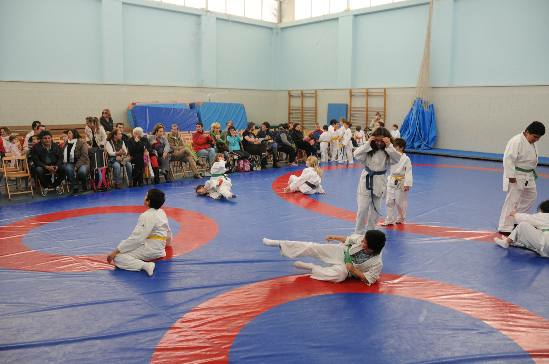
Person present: Yes